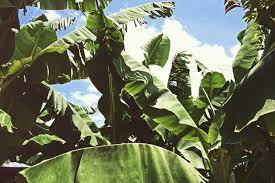
Hii ni shamba la ndizi ikionekana naona matawi ya ndizi ilhali sioni kama haya iko na mbegu,huenda iko na mbegu kwa sababu sijaona shamba yoyote naona tu matawi ya ndizi ikiwa imetokea juu.